Peeter Baltens

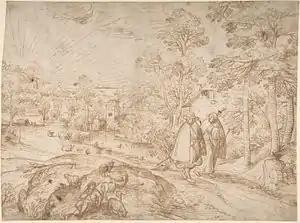
Landscape with two pilgrims walking along a road

His highly coloured and energetically painted figures emphasize the farcical aspects of village life. His interest in the comical side of village life is evident in "The performance of the farce of the phony water" (c. 1550, Rijksmuseum). The composition depicts a village scene with the performance of the popular farce ('A farce of phony water'). The farce tells the story of a wife who sends her husband to find phony water to cure her. In fact the wife plots to have a tryst with her lover, a priest. The wife's plot is foiled when the husband is informed about his wife's intentions and catches her.